Welsh devolution

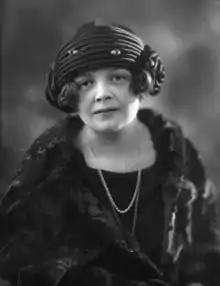
Megan Lloyd George, leader of the Parliament for Wales campaign 1950–1956.

There had been discussions about the need for a "Welsh party" since the 19th century. With the generation or so before 1922 there "had been a marked growth in the constitutional recognition of the Welsh nation", wrote historian Dr John Davies. By 1924 there were people in Wales "eager to make their nationality the focus of Welsh politics". In 1925 Plaid Genedlaethol Cymru ("the National Party of Wales") was founded; it was renamed Plaid Cymru – The Party of Wales in 1945. The party's principles defined in 1970 were (1) self government for Wales, (2) to safeguard the culture, traditions, language and economic position of Wales and (3) to secure membership for a self-governing Welsh state in the United Nations.